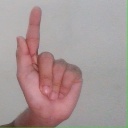
अक्षर: ळ